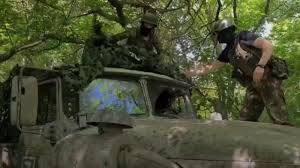
Label: Self Propelled Artillery